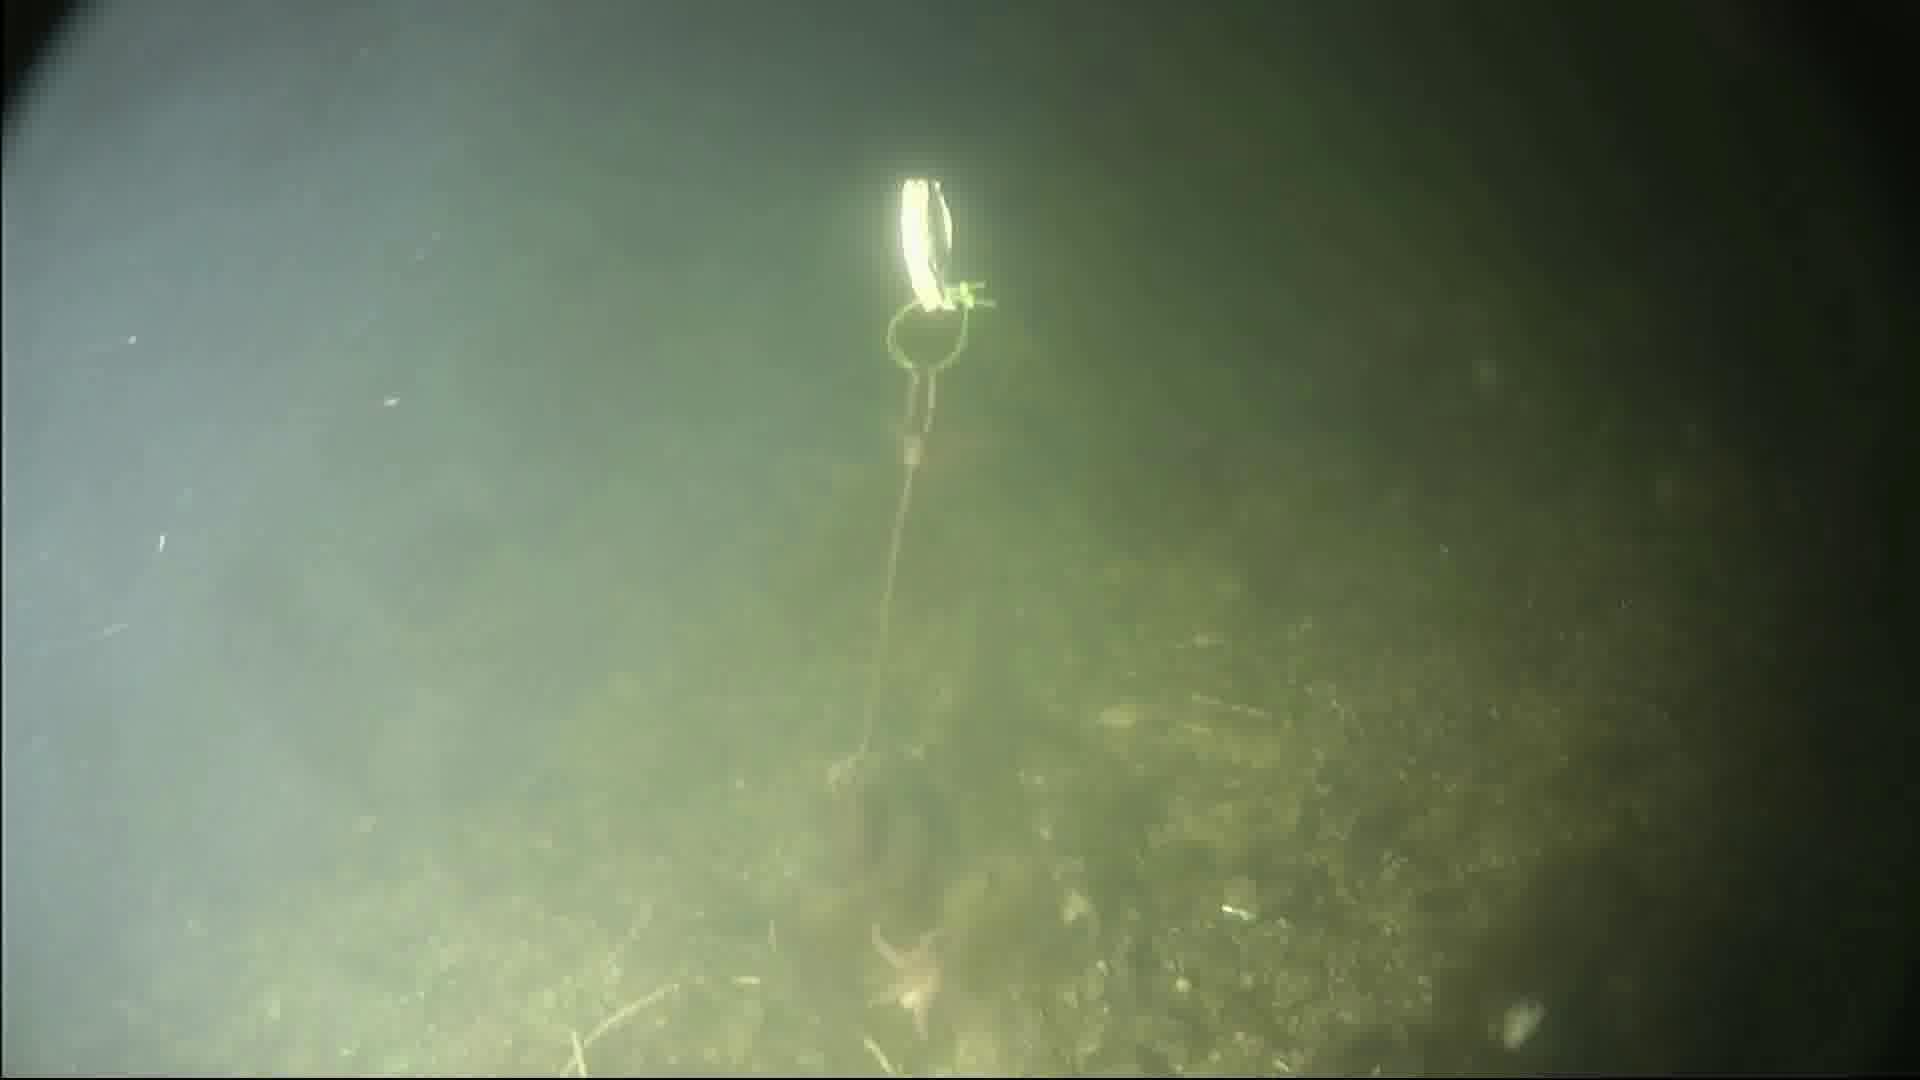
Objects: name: starfish